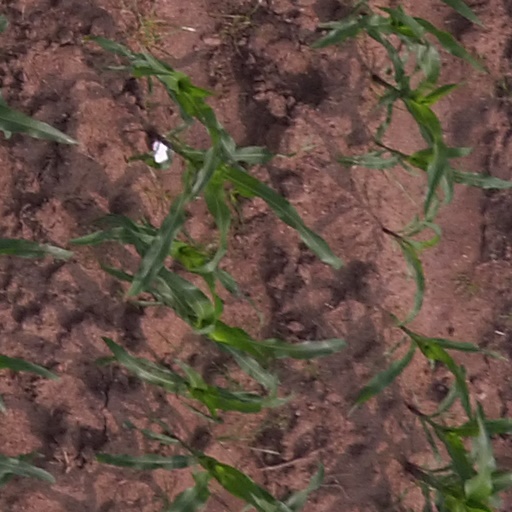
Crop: maize; corn